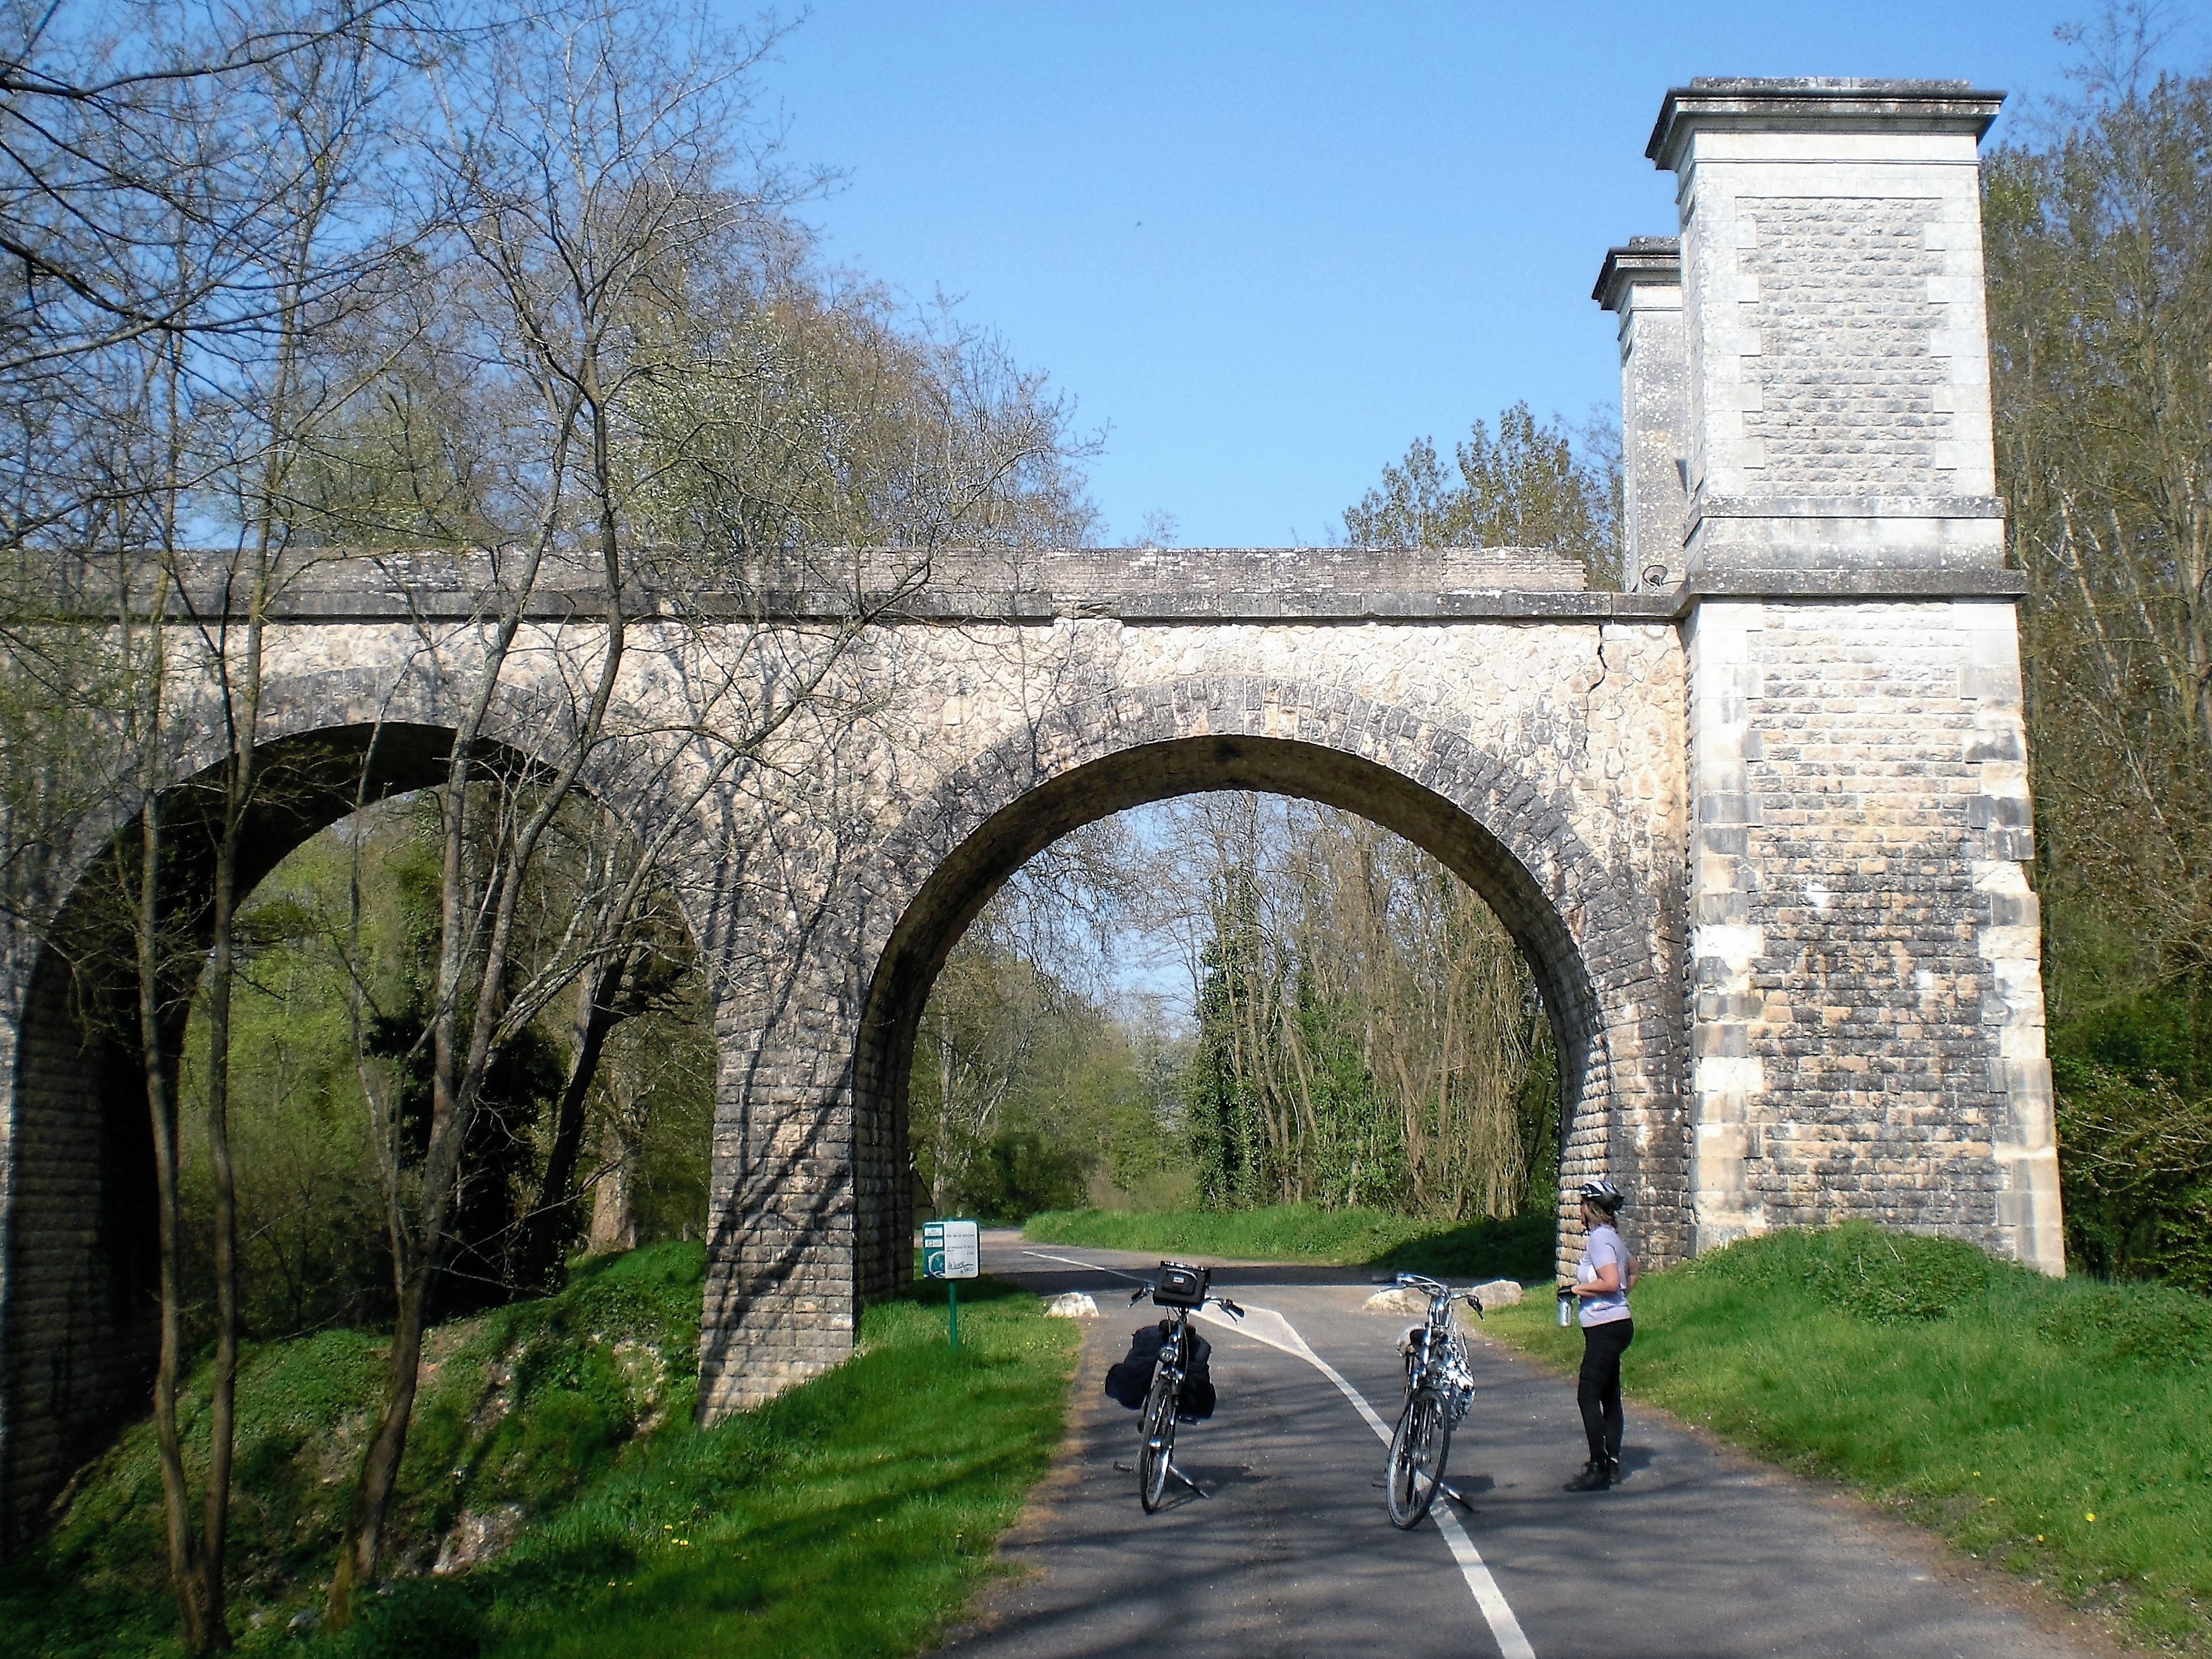
architecture, road, bridge, bicycle, overpass, travel, transport, france, arch, landmark, waterway, arc, viaduct, aqueduct, arch bridge, nonbuilding structure